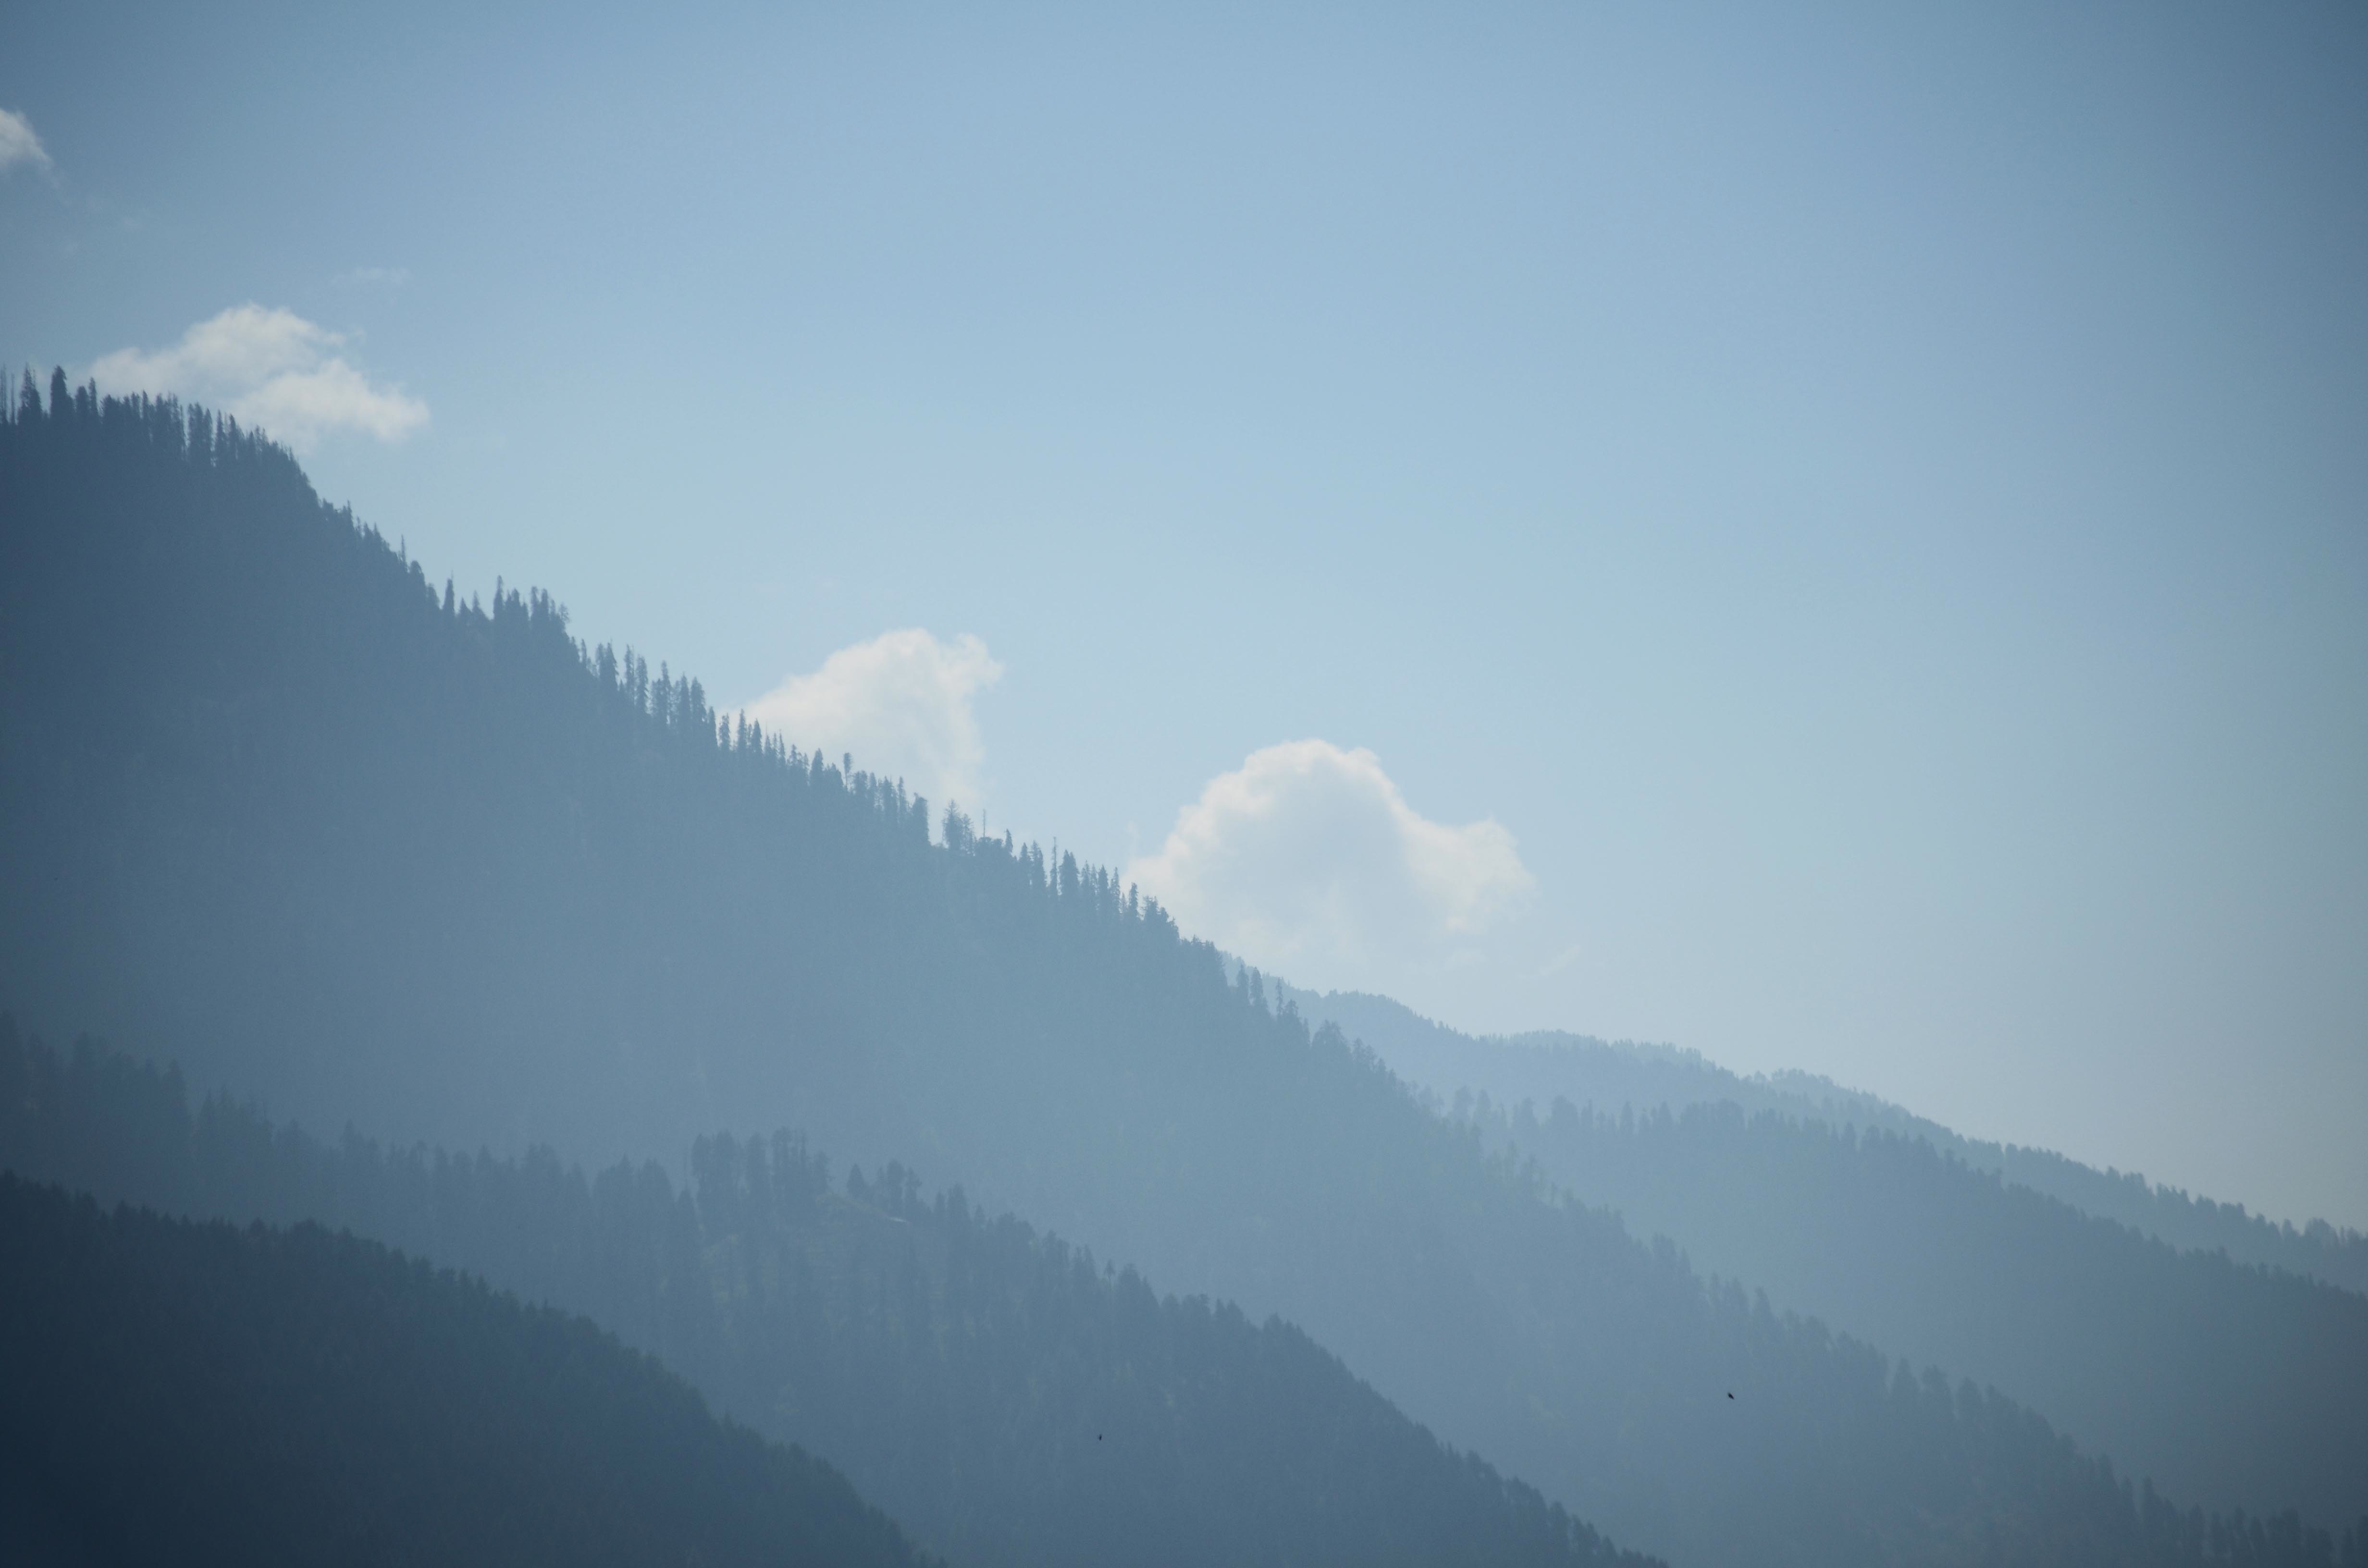
nature, mountain, cloud, sky, fog, mist, sunlight, morning, hill, dawn, atmosphere, mountain range, weather, haze, ridge, summit, landform, atmospheric phenomenon, atmosphere of earth, mountainous landforms